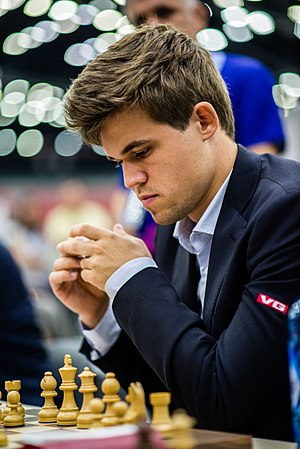
Magnus Carlsen
Sven Magnus Øen Carlsen er en norsk skakspiller. Carlsen er regerende verdensmester i skak efter at have vundet titlen i november 2013 mod den forsvarende verdensmester Viswanathan Anand og efterfølgende at have forsvaret titlen tre gange, først over for Anand i november 2014, og dernæst i 2016 mod russiske Sergej Karjakin, hvorpå han slog amerikaneren Fabiano Caruana i 2018.